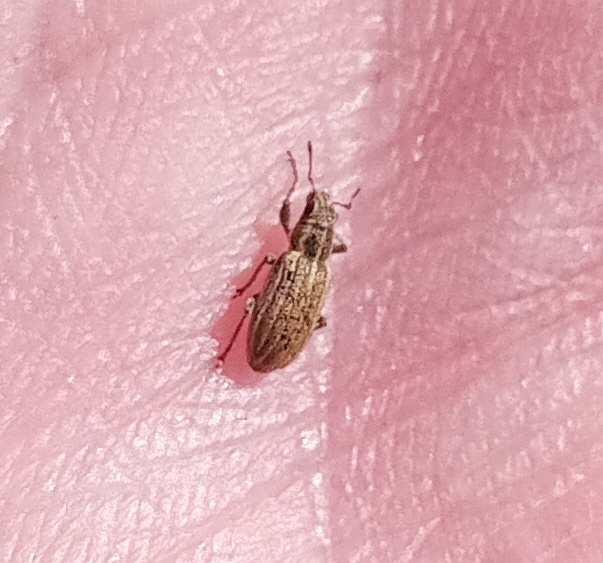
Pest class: pea_leaf_weevil